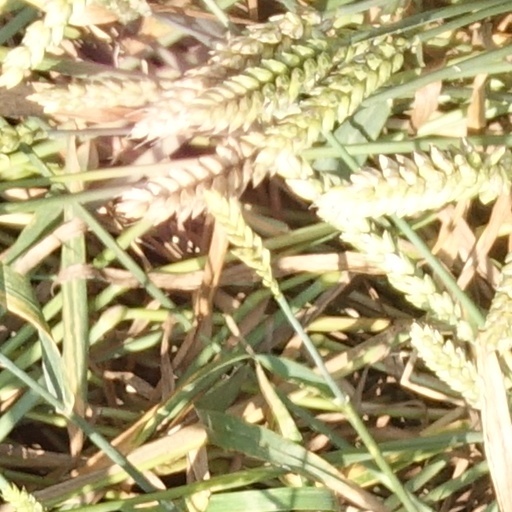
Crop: wheat